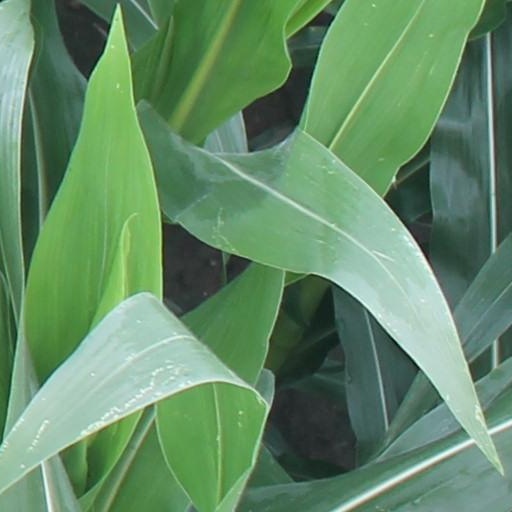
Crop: maize; corn